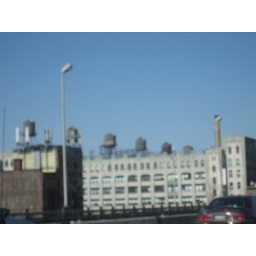
This is the most water towers I have ever seen in a row!